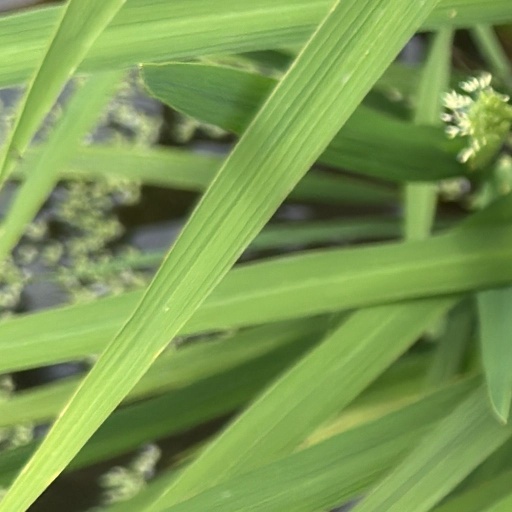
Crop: rice